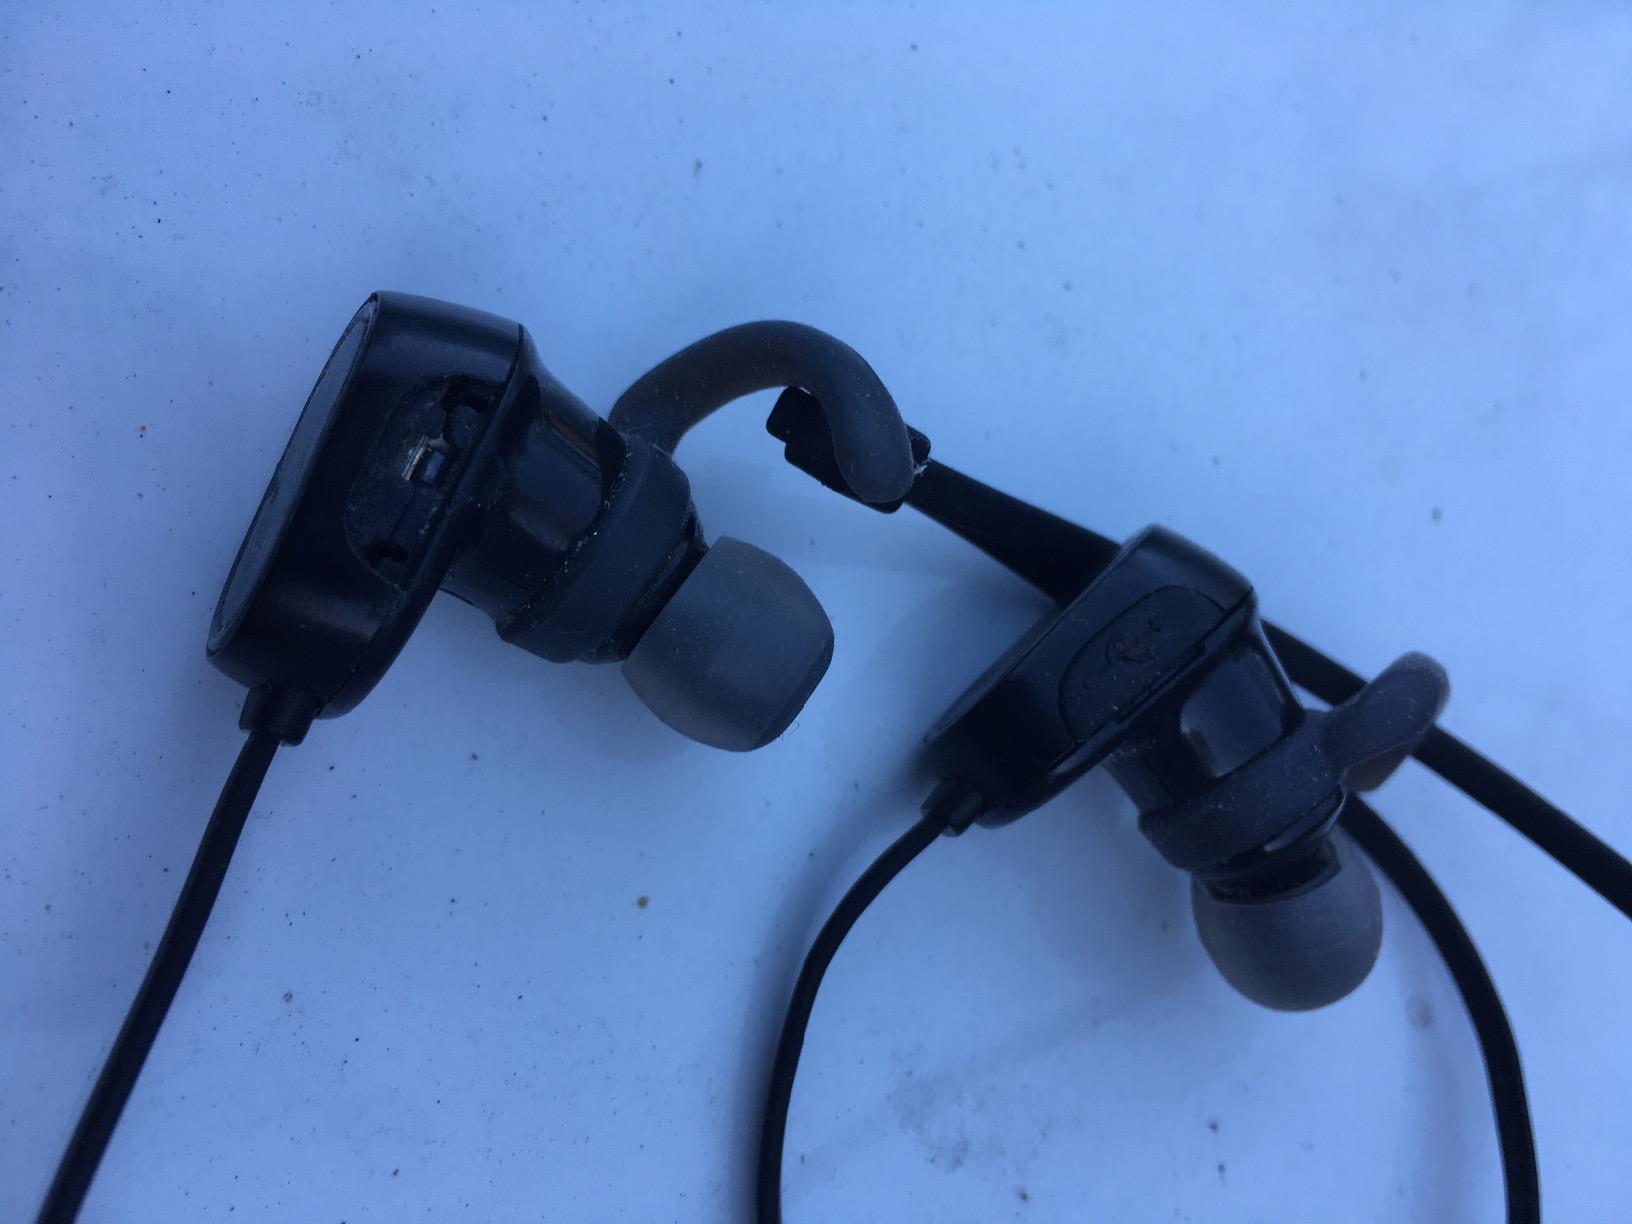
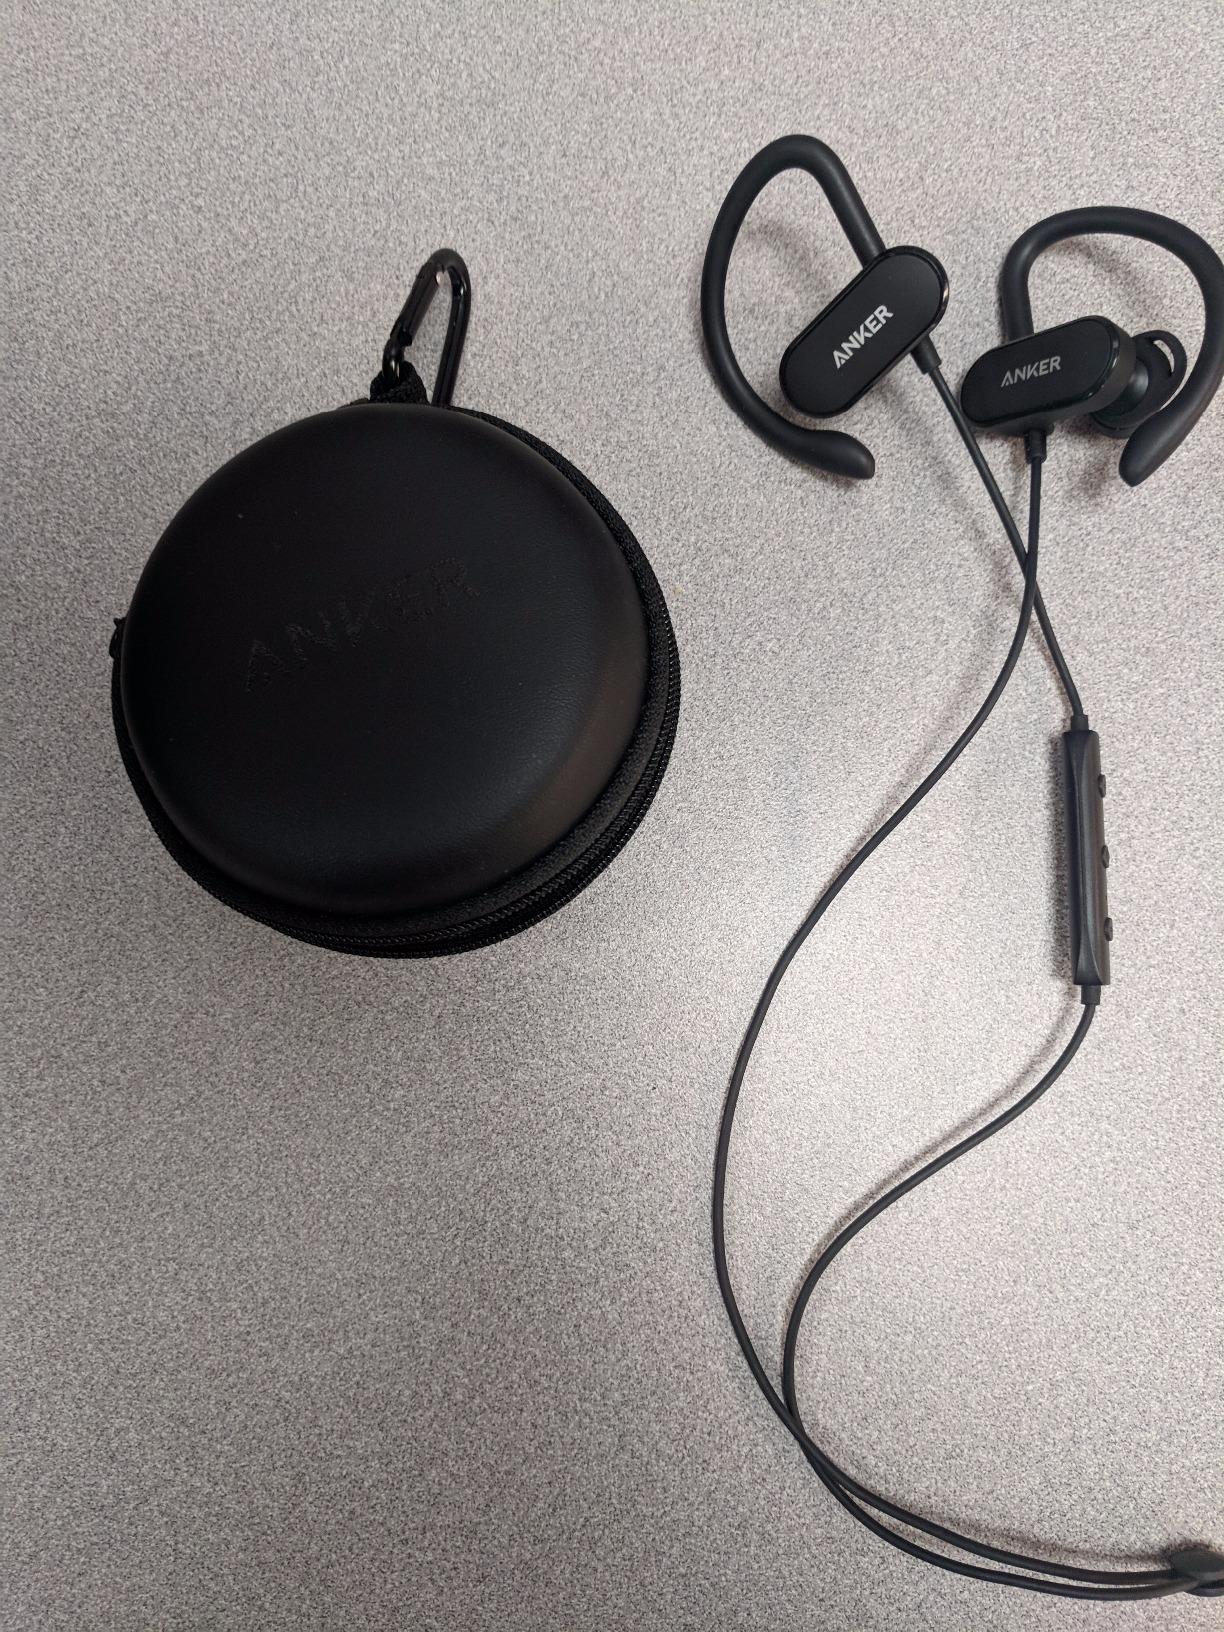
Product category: headphones
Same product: no